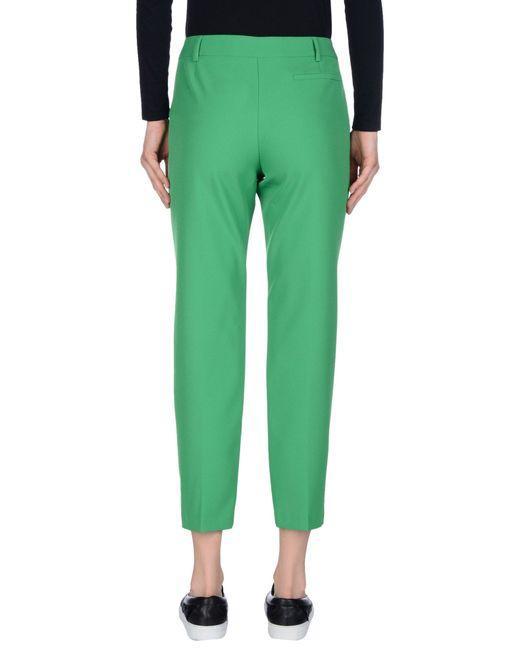
Grasgrüne Hose, mit Gürtelschlaufen, Stretch-Baumwollstoff, gerades Bein, ideal für die Arbeit im Büro